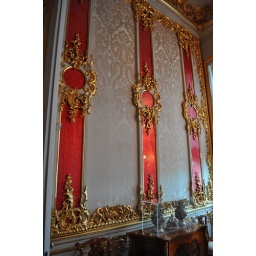
The red sections of the wall are a metal foil under glass.